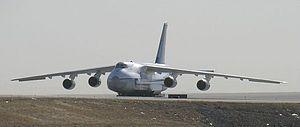
Cet article contient une liste des avions militaires des années 1970 à la fin du XXᵉ siècle. La liste est classée selon l'ordre alphabétique des pays.